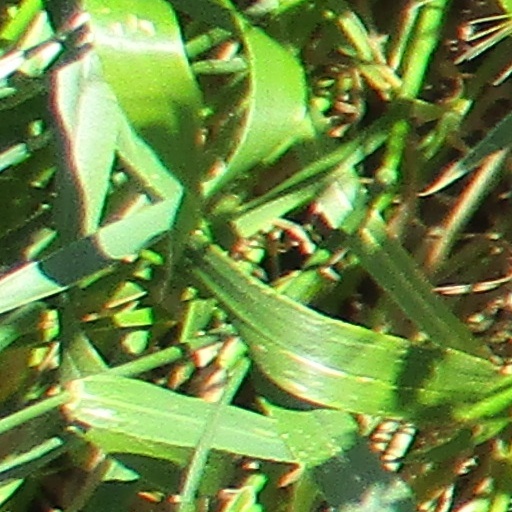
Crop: wheat